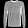
Label: Pullover